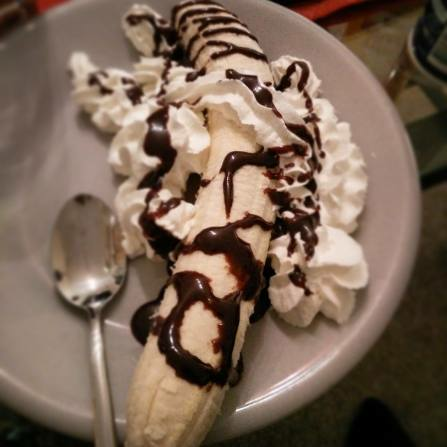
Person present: No